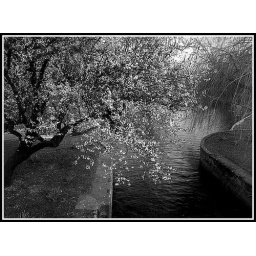
black and white tree over canal